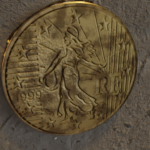
Coin value: 10cents
Country: fr
Edition: standard